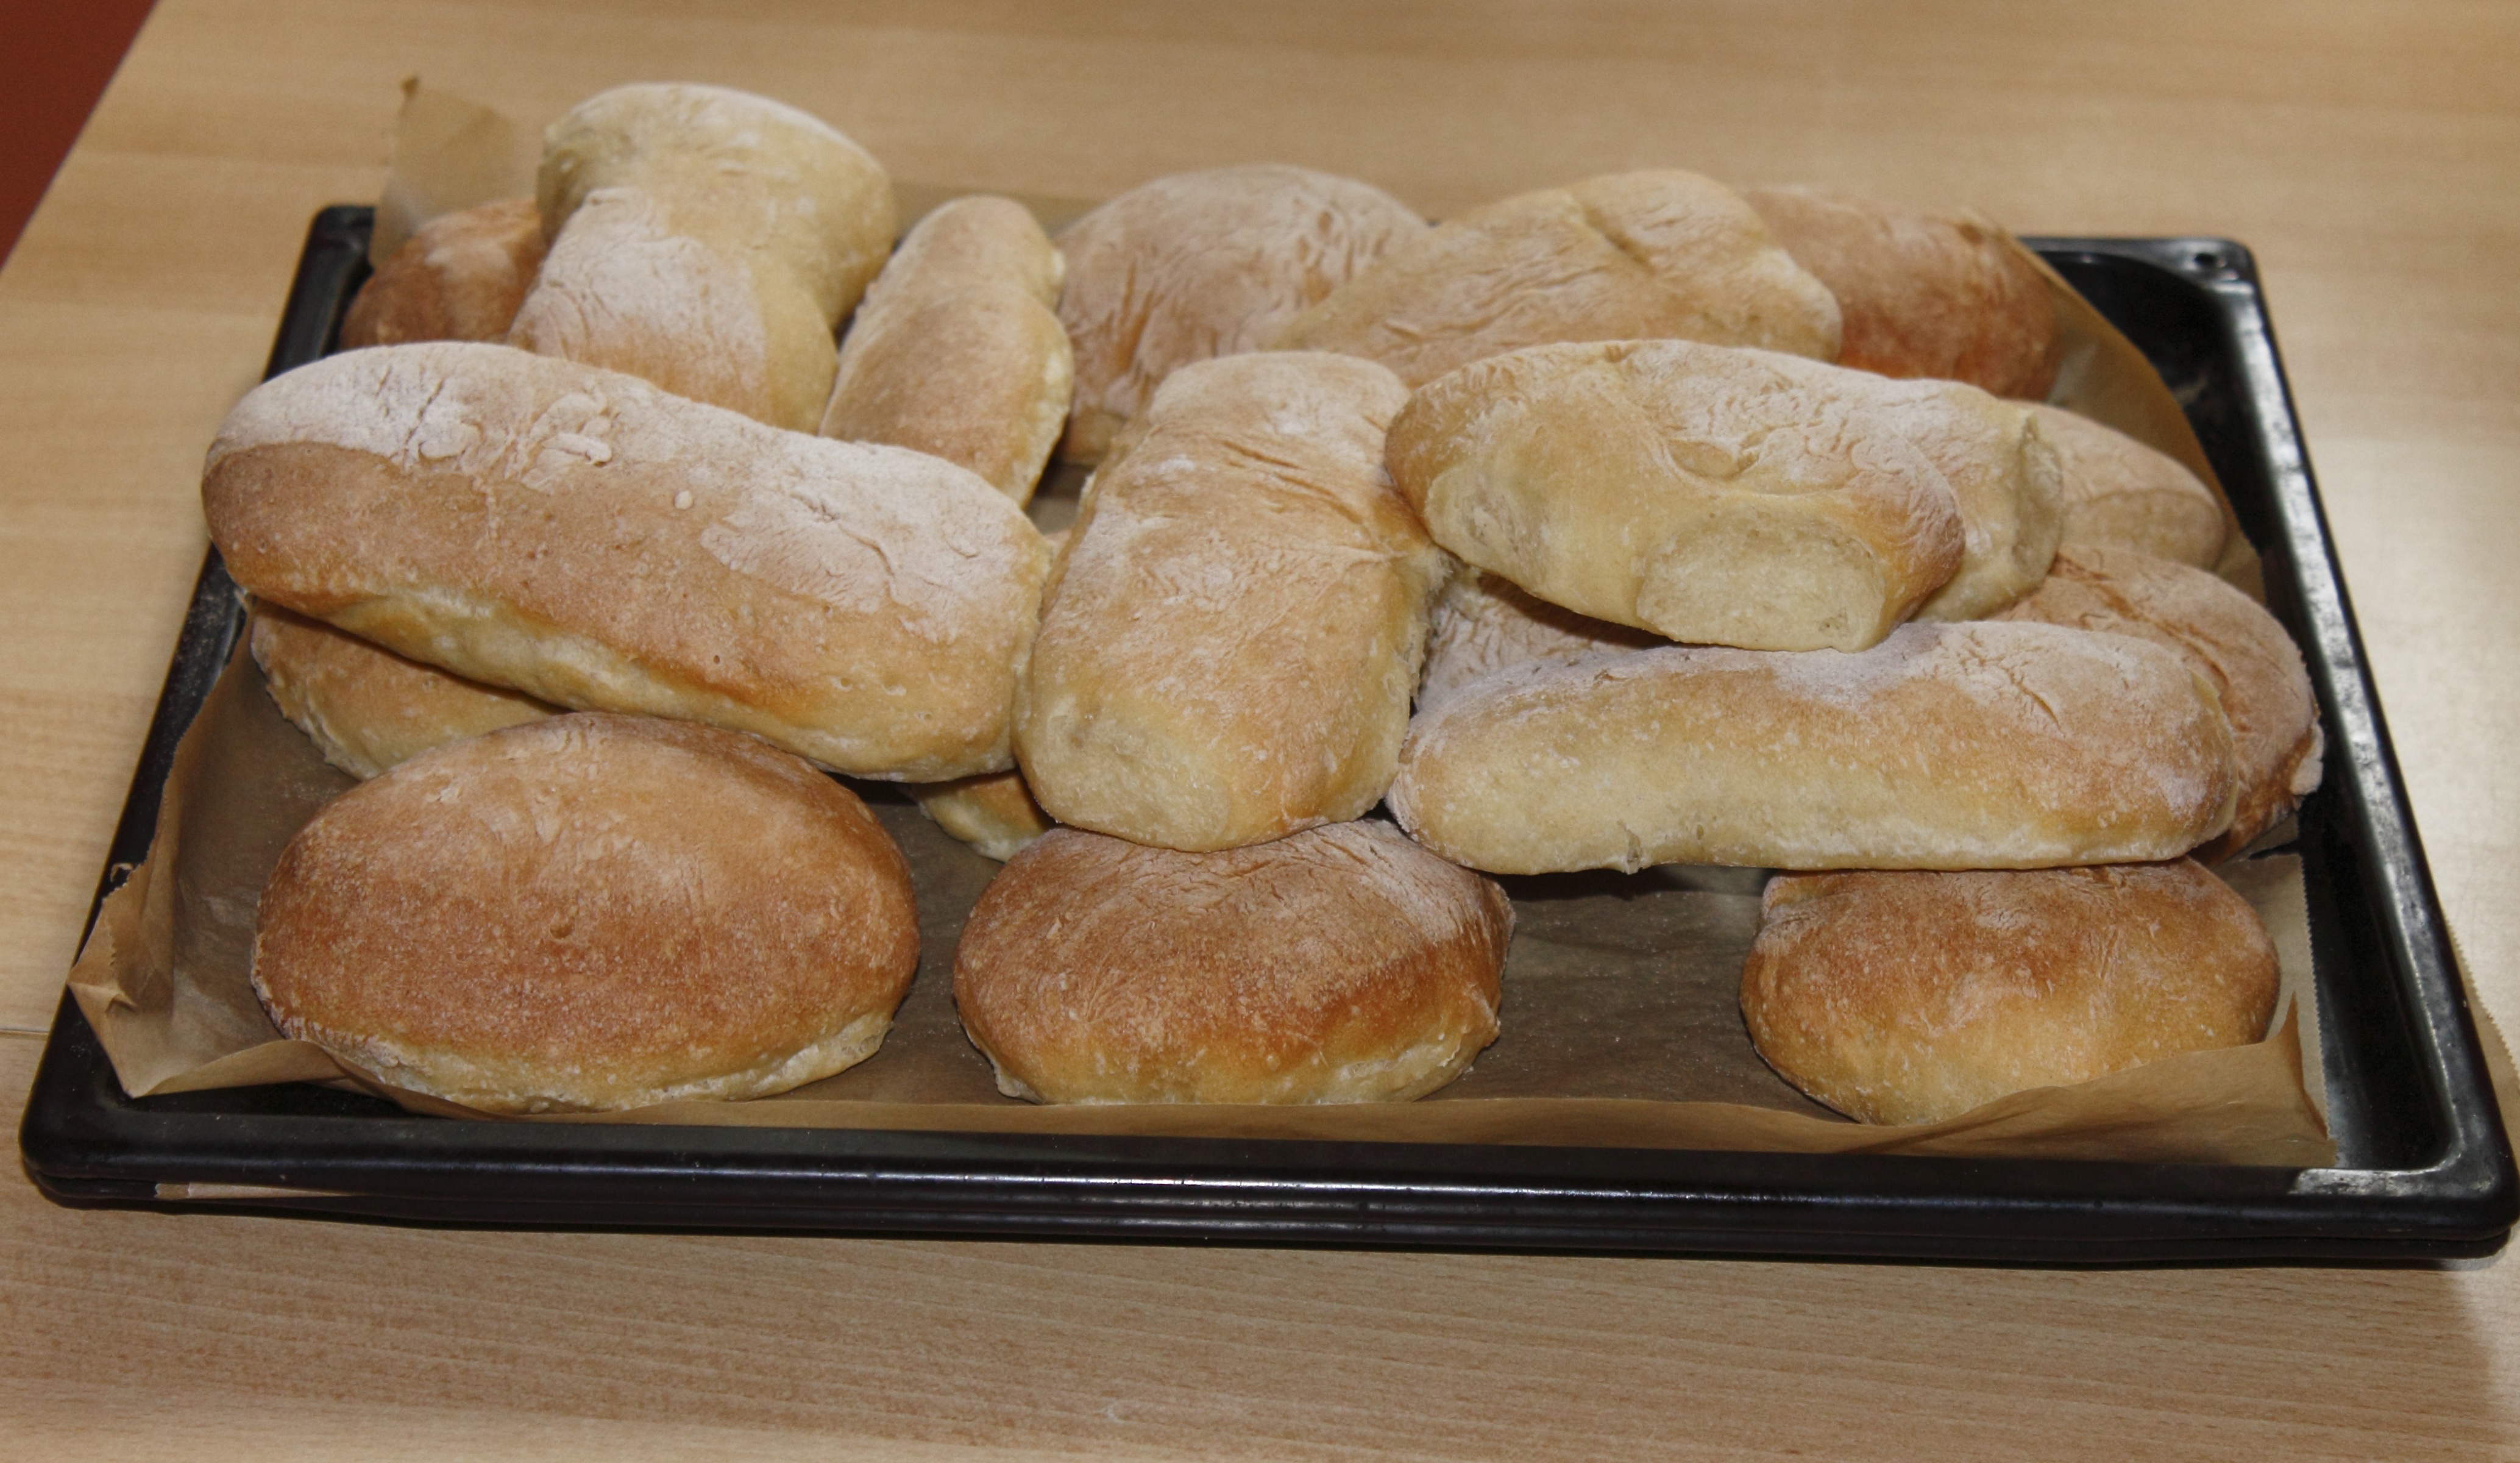
meal, food, breakfast, baking, dessert, eat, cuisine, bread, bakery, loaf, baguette, roll, ciabatta, flour, baked goods, challah, bread roll, danish pastry, brioche, sausage roll